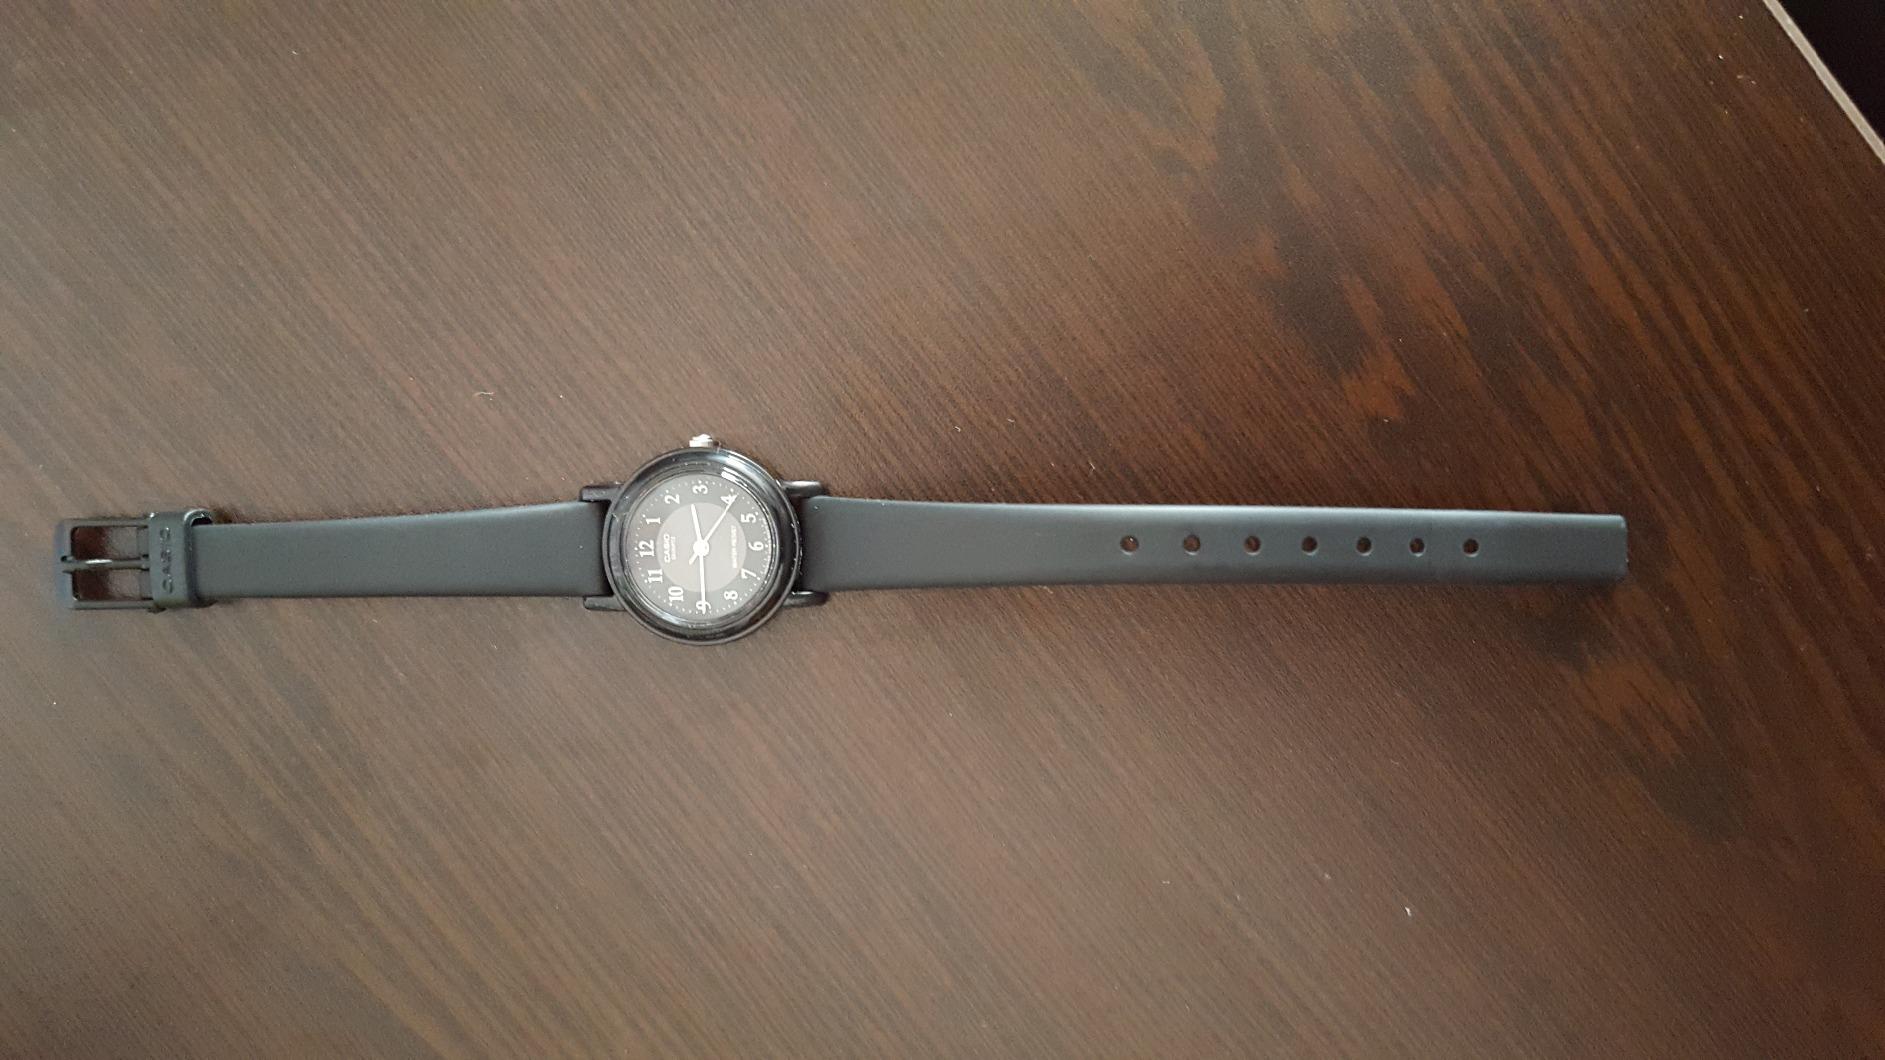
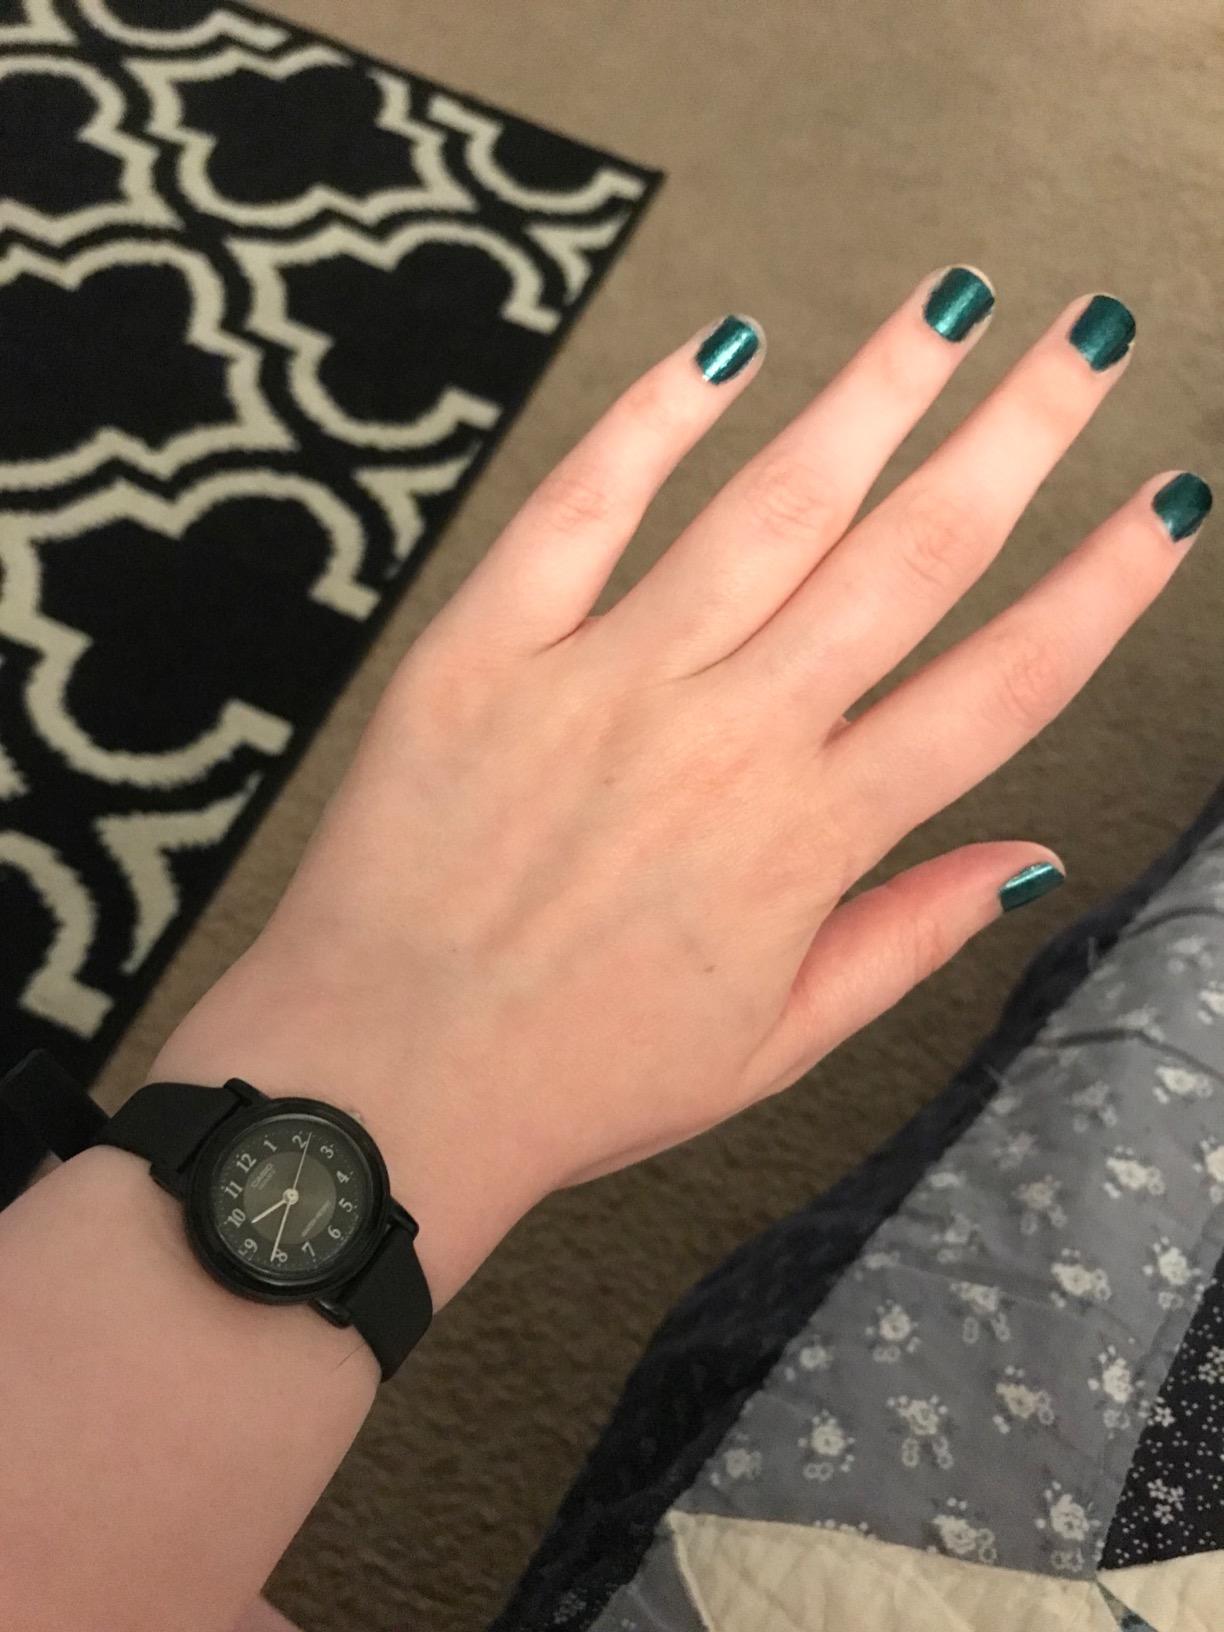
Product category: accessories_watch
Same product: yes